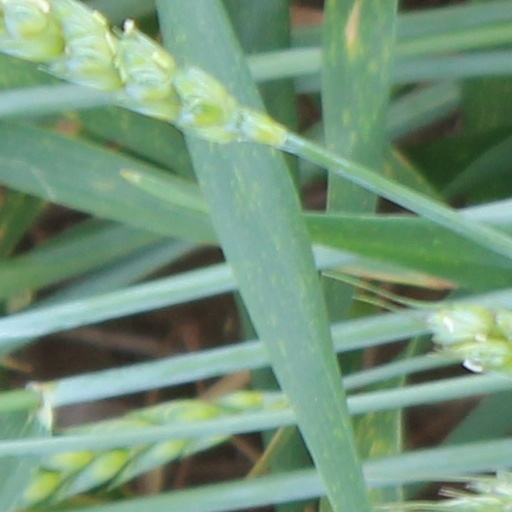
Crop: wheat